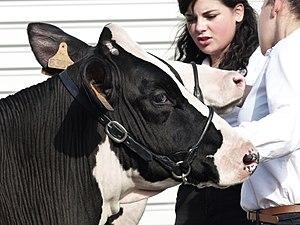
Tête d'une génisse de race Prim'Holstein du lycée agricole de Pontivy Le Gros Chêne, au concours bovin Ohh la Vache 2017.
La prim’holstein est une race bovine laitière correspondant aux populations devenues françaises au sein de la race holstein d'origine néerlandaise.